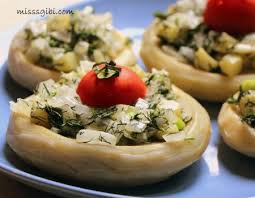
Yemek: enginar